Mike James (rugby union)

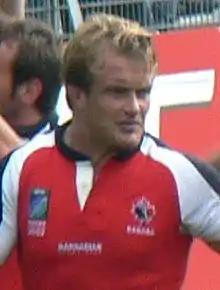
Mike James

Mike B. James (born 21 July 1973 in Vancouver, British Columbia, Canada) is a former professional Canadian rugby union player. Standing at 196 cm tall and weighing in at 110 kg, James is an imposing figure and is well known for his expertise in the set pieces. He has played for the prestigious French Barbarians, and was featured in the 2005 team that included New Zealand greats Justin Marshall and Kees Meeuws. He last played in France for Stade Français, having started his career with 4 years in Perpignan USAP and was part of the great Stade teams that won the French Premiership titles in 2003, 2004 and 2007. James also played in 2 Heineken Cup Finals in 2001 and 2005.